Poverty in Mexico

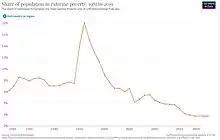
Share of population in extreme poverty over time

To be considered poor, it is enough to have an income below the well-being line (income that is less than food and non-food basic basket), regardless of the amount of social deficiencies that the person has, if any. On the other hand, there is extreme poverty, the most precarious situation in which a person can be, and this is manifested when the income received by a person is less than the food basket and also has three or more lacks previously mentioned.